Silent Storm (film)

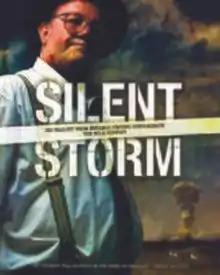

Silent Storm is a 2003 Australian documentary film written and directed by Peter Butt.